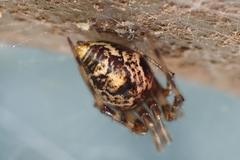
Species: Parasteatoda_tepidariorum